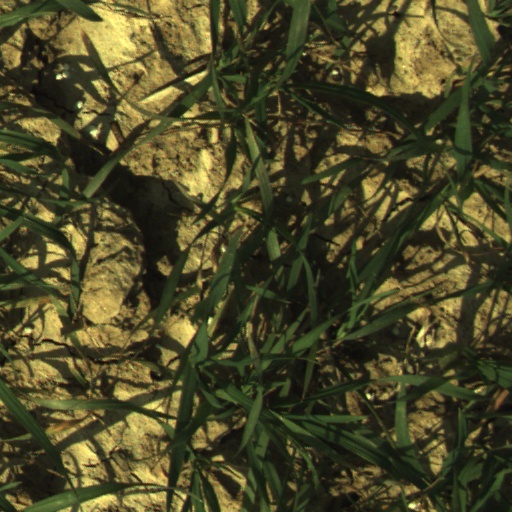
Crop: wheat